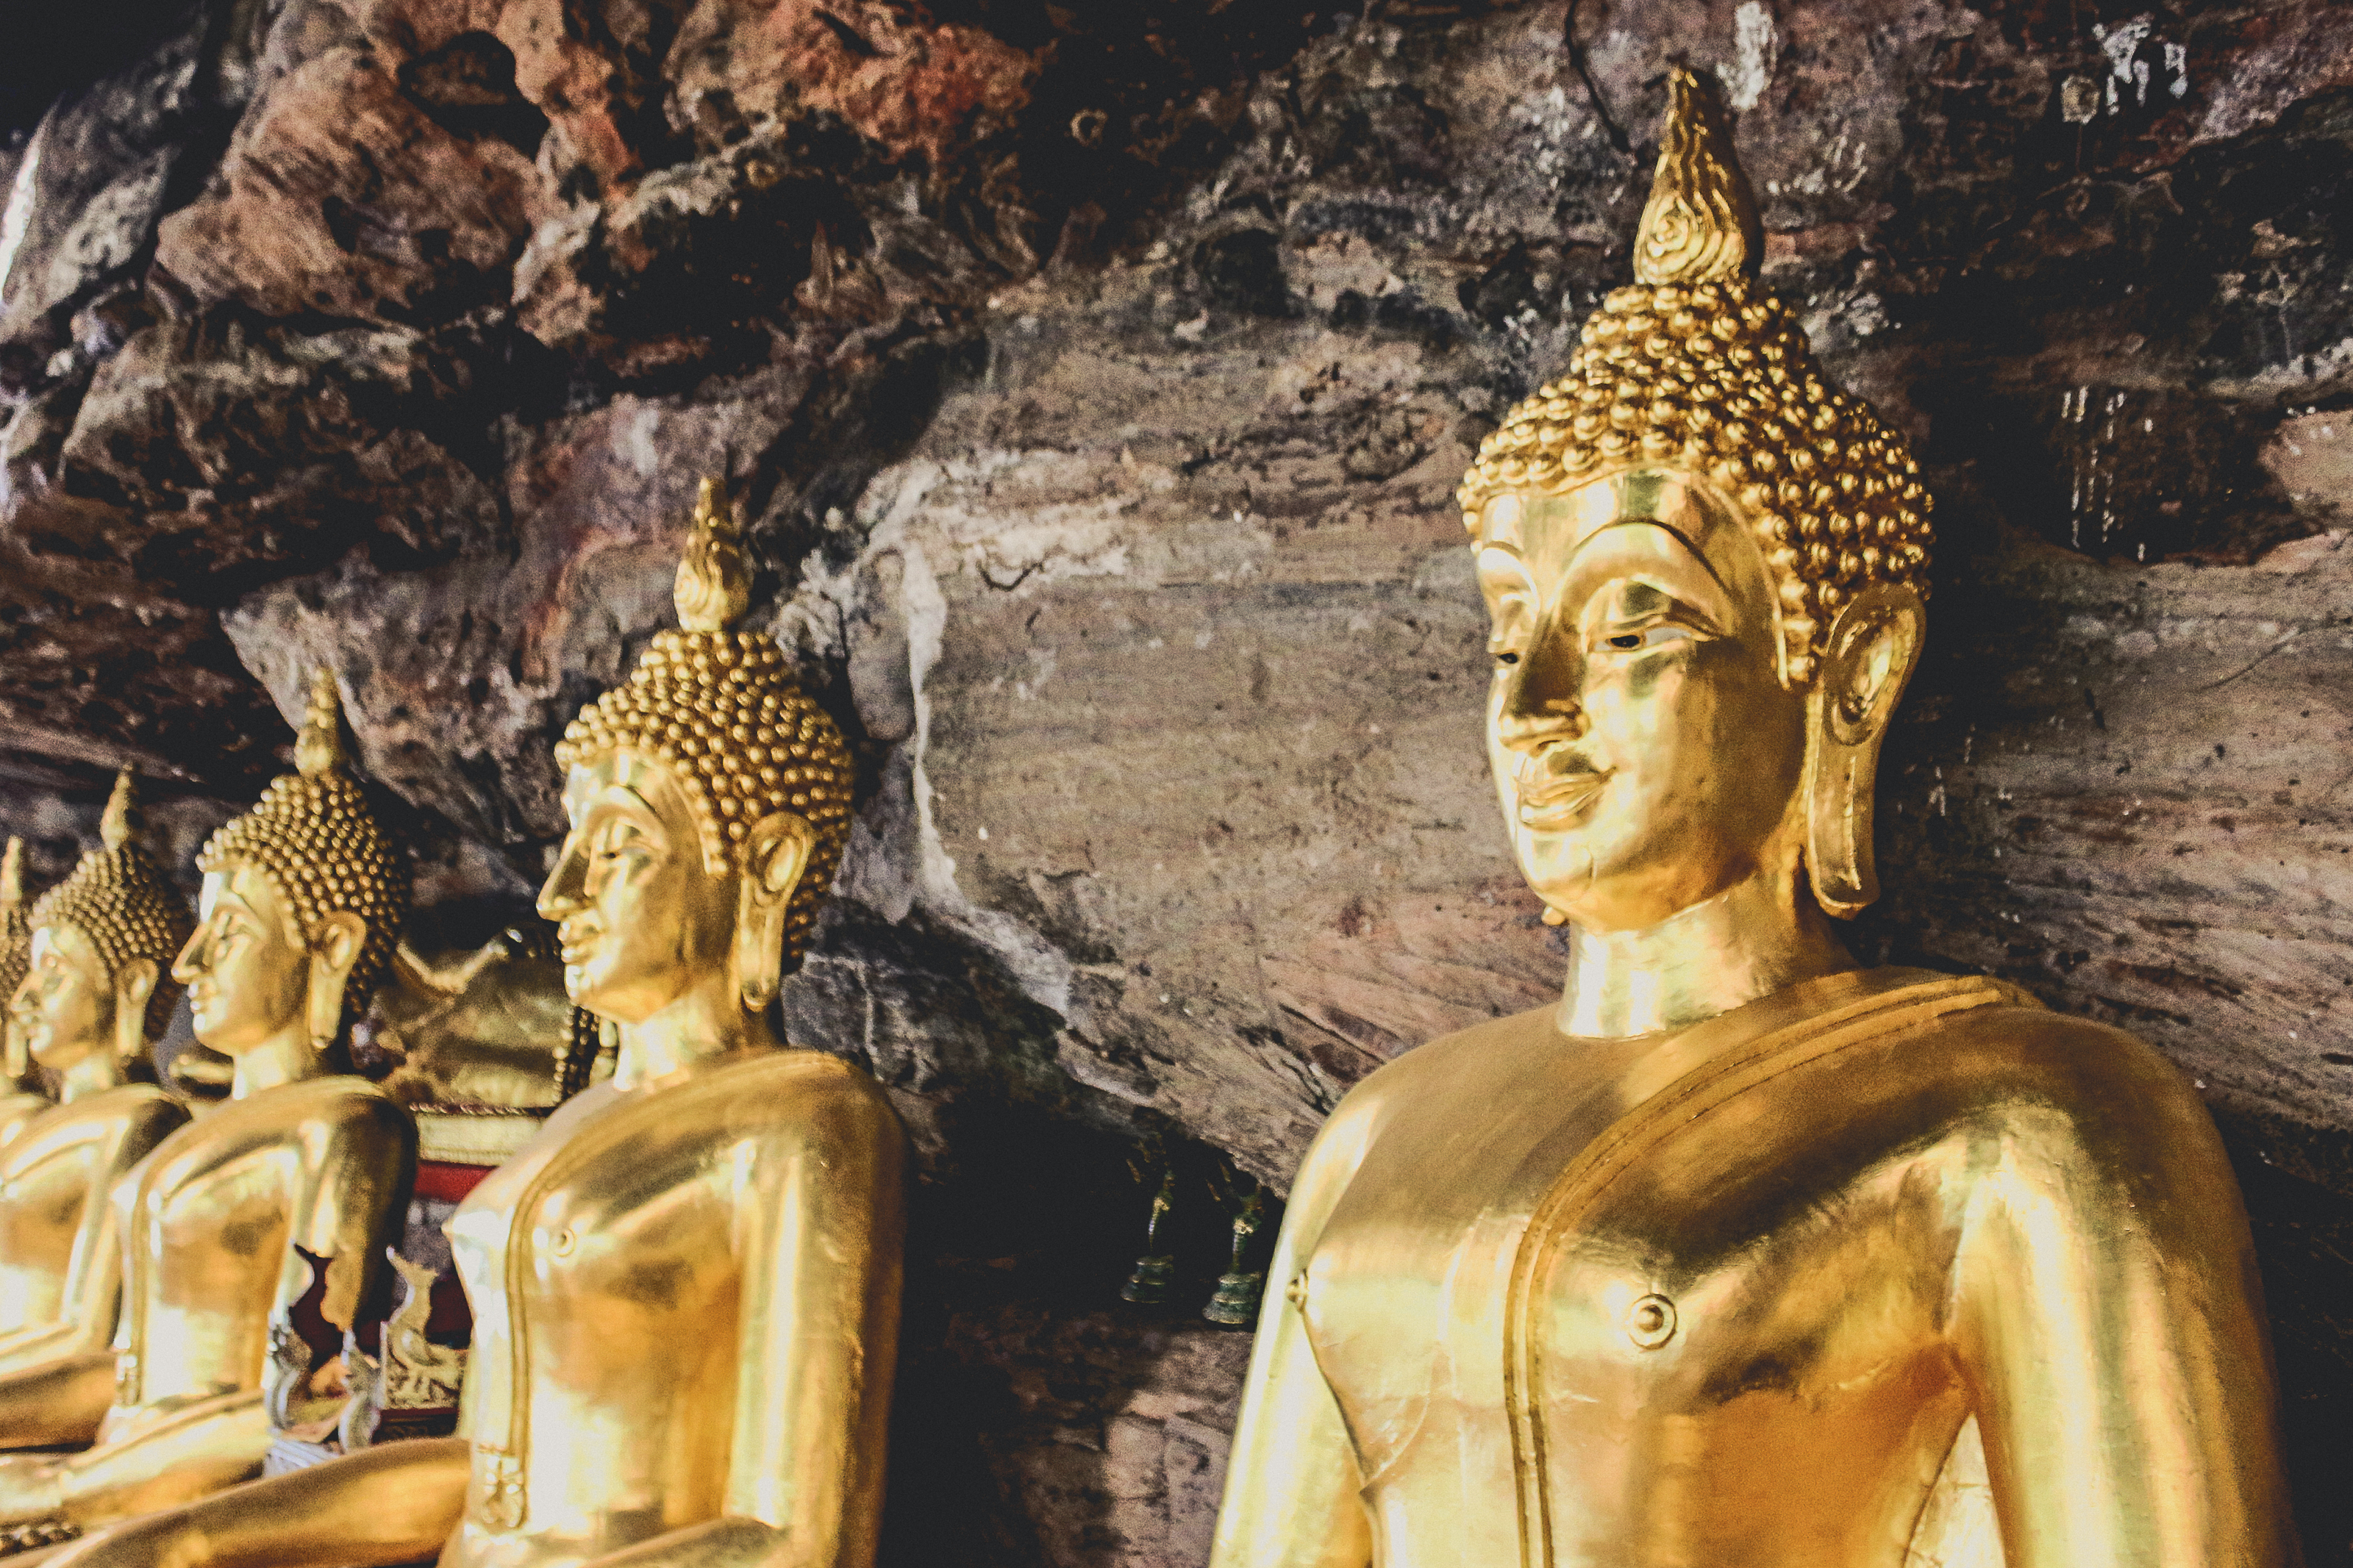
buddhism, statue, asia, religion, buddha, background, art, sculpture, buddhist, culture, thai, thailand, asian, gold, face, temple, old, white, religious, ancient, peace, meditation, head, faith, traditional, image, travel, peaceful, symbol, prayer, landmark, ancient history, monument, tourist attraction, historic site, wat, place of worship, classical sculpture, archaeological site